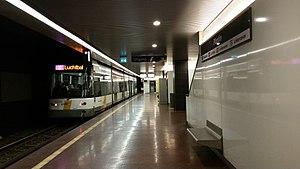
Plantin est une station du prémétro d'Anvers, faisant dès lors partie du réseau du tramway d'Anvers. Elle est située sous le carrefour de la Simonsstraat et de la Plantin en Moretuslei.